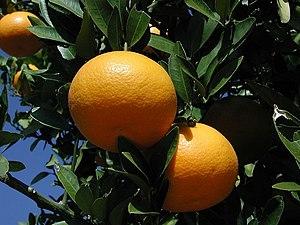
Citrus iyo est un arbre de la famille des Rutacées. Son fruit est connu sous le nom japonais d'iyokan. C'est l'une des espèces d'agrumes les plus cultivées au Japon.